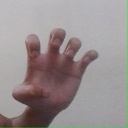
अक्षर: झ